Jasmine Dubé

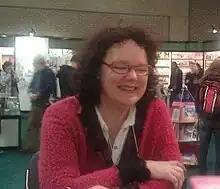
Jasmine Dubé (SDLM '16)

Jasmine Dubé (born April 11, 1957) is a Canadian actor, writer and director living in Quebec.